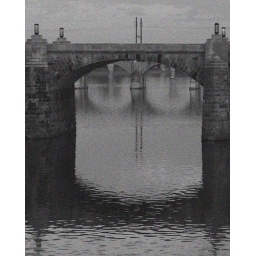
Market st. bridge in black and white